Colossus and the Headhunters

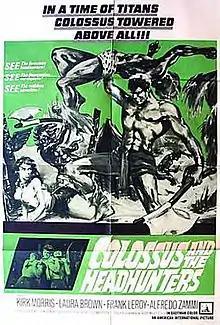

Colossus and the Headhunters, is a 1963 Italian sword-and-sandal film written and directed by Guido Malatesta and starring Kirk Morris.